Empress Alexandra Russian Muslim Boarding School for Girls

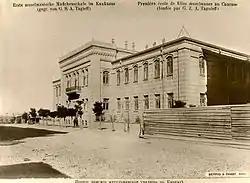
A picture of Empress Alexandra Russian Muslim Boarding school for Girls

The Empress Alexandra Russian Muslim School for Girls (Azerbaijani: "Aleksandra imperator rus-müsəlman qız məktəbi") of Baku (present-day Azerbaijan) was the first secular school for Muslim girls in the Russian Empire. It was built in 1901 sponsored by the Azerbaijani oil baron and philanthropist Zeynalabdin Taghiyev.